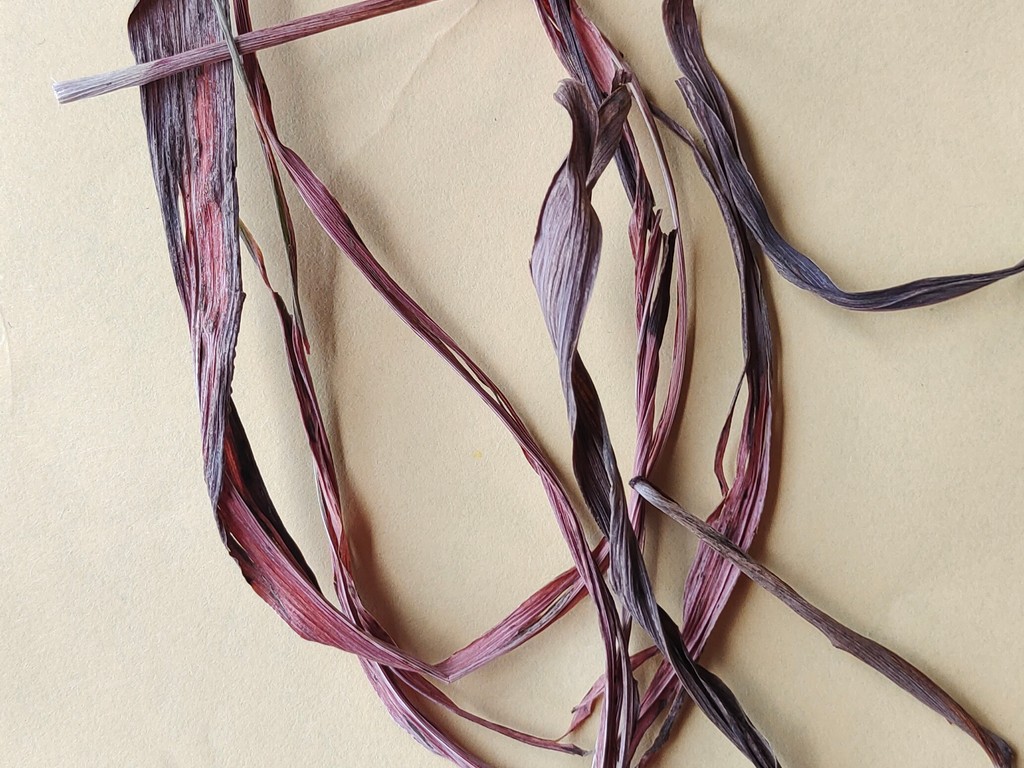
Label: Dried